UIC identification marking for tractive stock

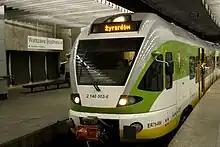
Example in Poland - train at Warszawa Śródmieście, shows on foreground UIC markings however missing first four numbers (country and type because of local usage) – (94 51) 2 140 003-6, with additional national class number – ER75-006.

In the past, each railway adopted its own identification system. Each locomotive was given a road number or running number which would sometimes be combined with a class number. For example British Rail diesel and electric locomotives have five-digit numbers of which the first two digits are the class number and the remaining digits are the running number, e.g. 37 409.